Glass Slipper (dragster)

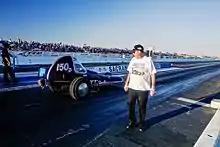
"Glass Slipper" at Sacramento Raceway

Glass Slipper is a pioneering streamliner dragster.